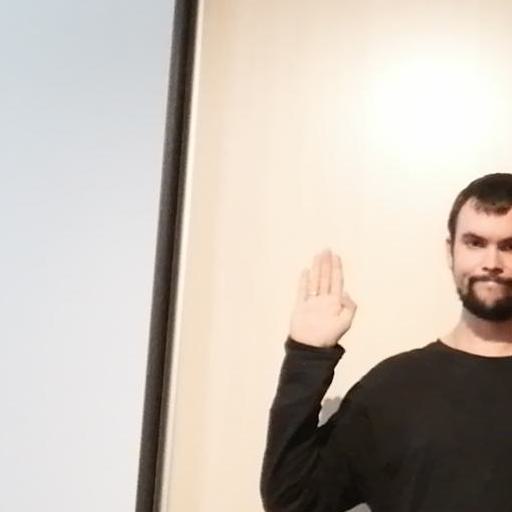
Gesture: stop